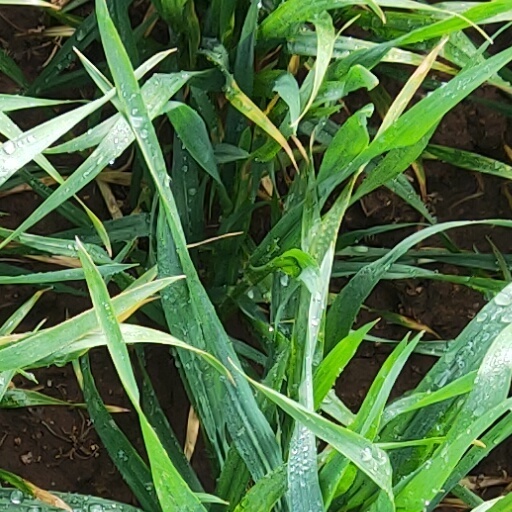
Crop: wheat